Americas–France relations

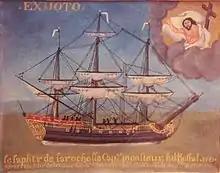
La Rochelle slave ship "Le Saphir" ex-voto", 1741.

A colonizing party of 500 and a mission of four Franciscans were sent under a 1611 patent letter from the Regent Marie de Médicis.